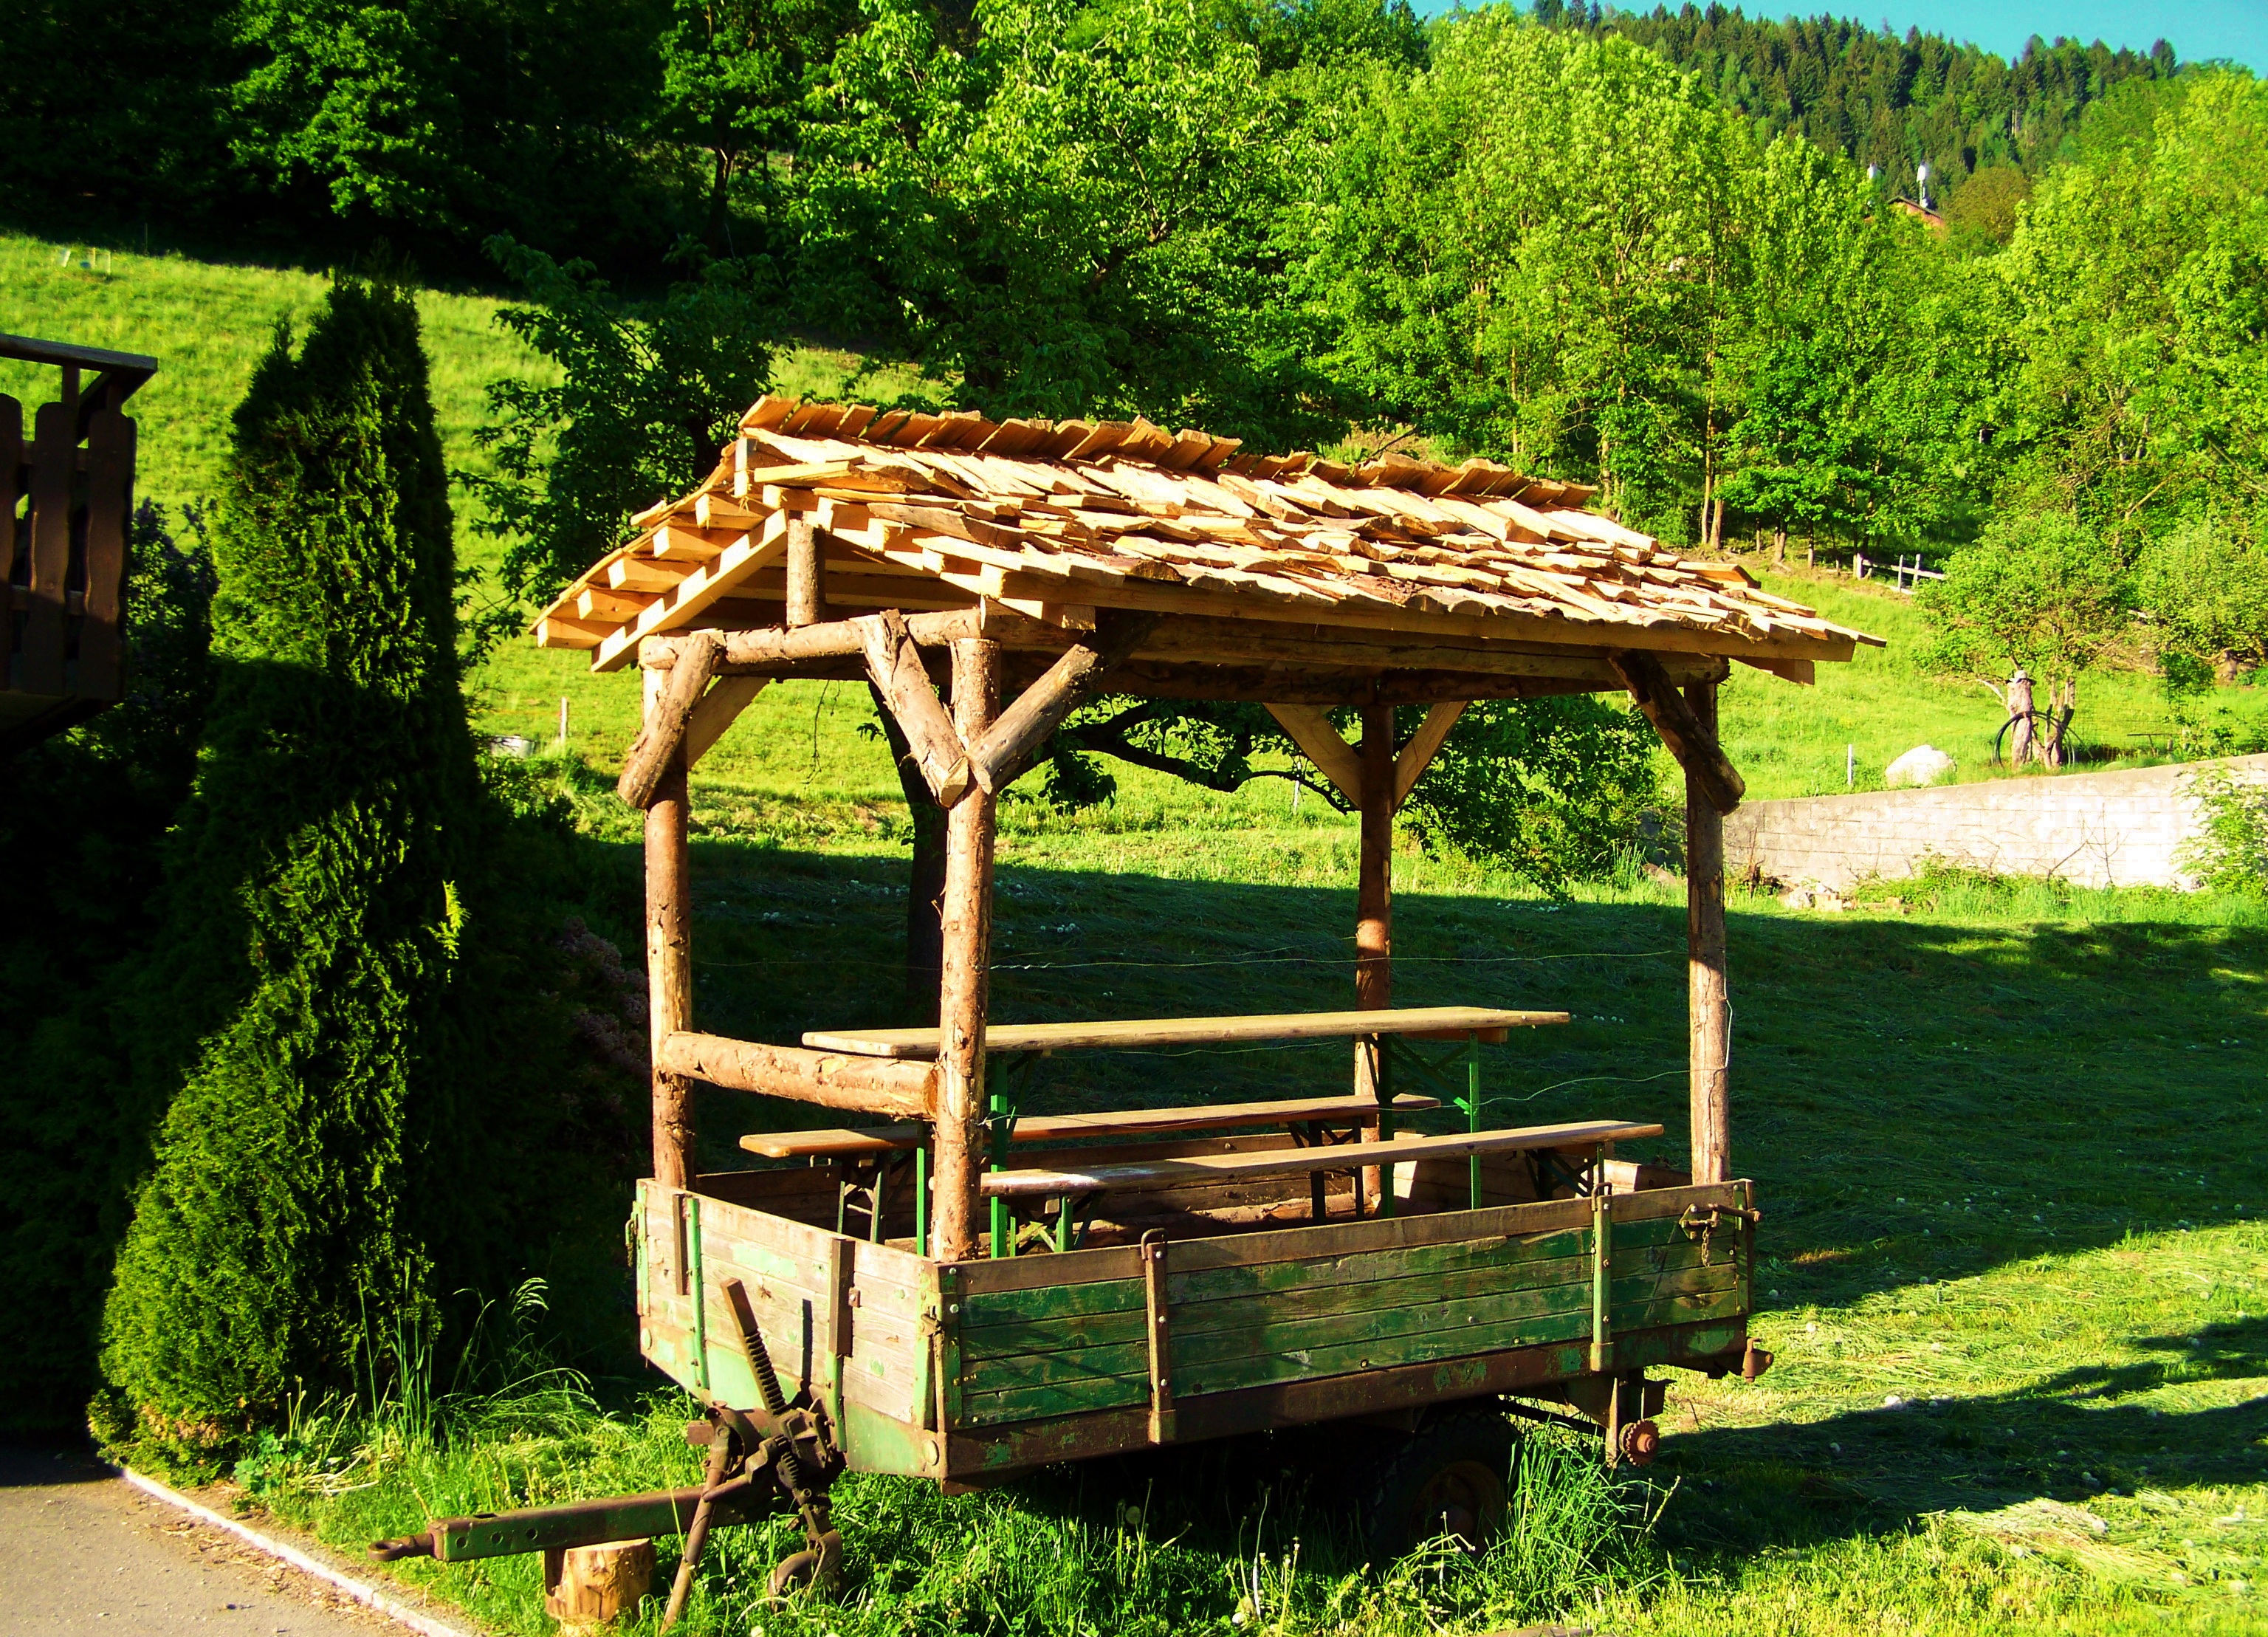
wood, hut, backyard, gazebo, furniture, garden, log cabin, trailer, rural area, picnic table, garden furniture, outdoor structure